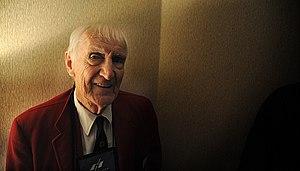
David A. Kyle, né le 14 février 1919 à Monticello, dans le comté de Sullivan, aux États-Unis, et mort le 18 septembre 2016, est un écrivain américain de science-fiction.